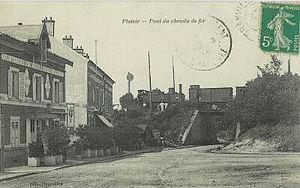
Plaisir (Yvelines-France)
Plaisir est une commune française située dans le département des Yvelines, en région Île-de-France.